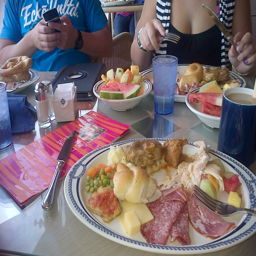
plate of food on a cruise ship